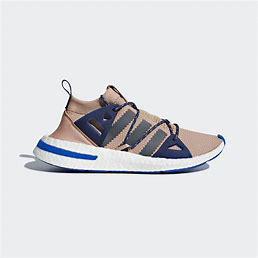
Brand: Adidas
Model: Arkyn